Ninne Ishtapaddanu

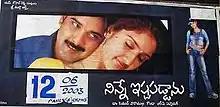

Ninne Ishtapaddanu is a 2003 Telugu-language film directed by Konda and produced by KL Narayana under Sri Durga Arts. The film stars Tarun and Sridevi in the lead roles. The film was dubbed and released in Tamil as "Uyiraai Ninaithen."